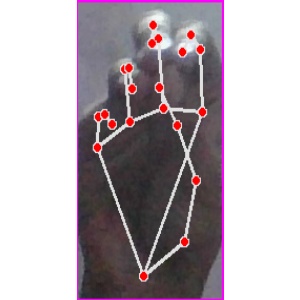
अक्षर: ङ